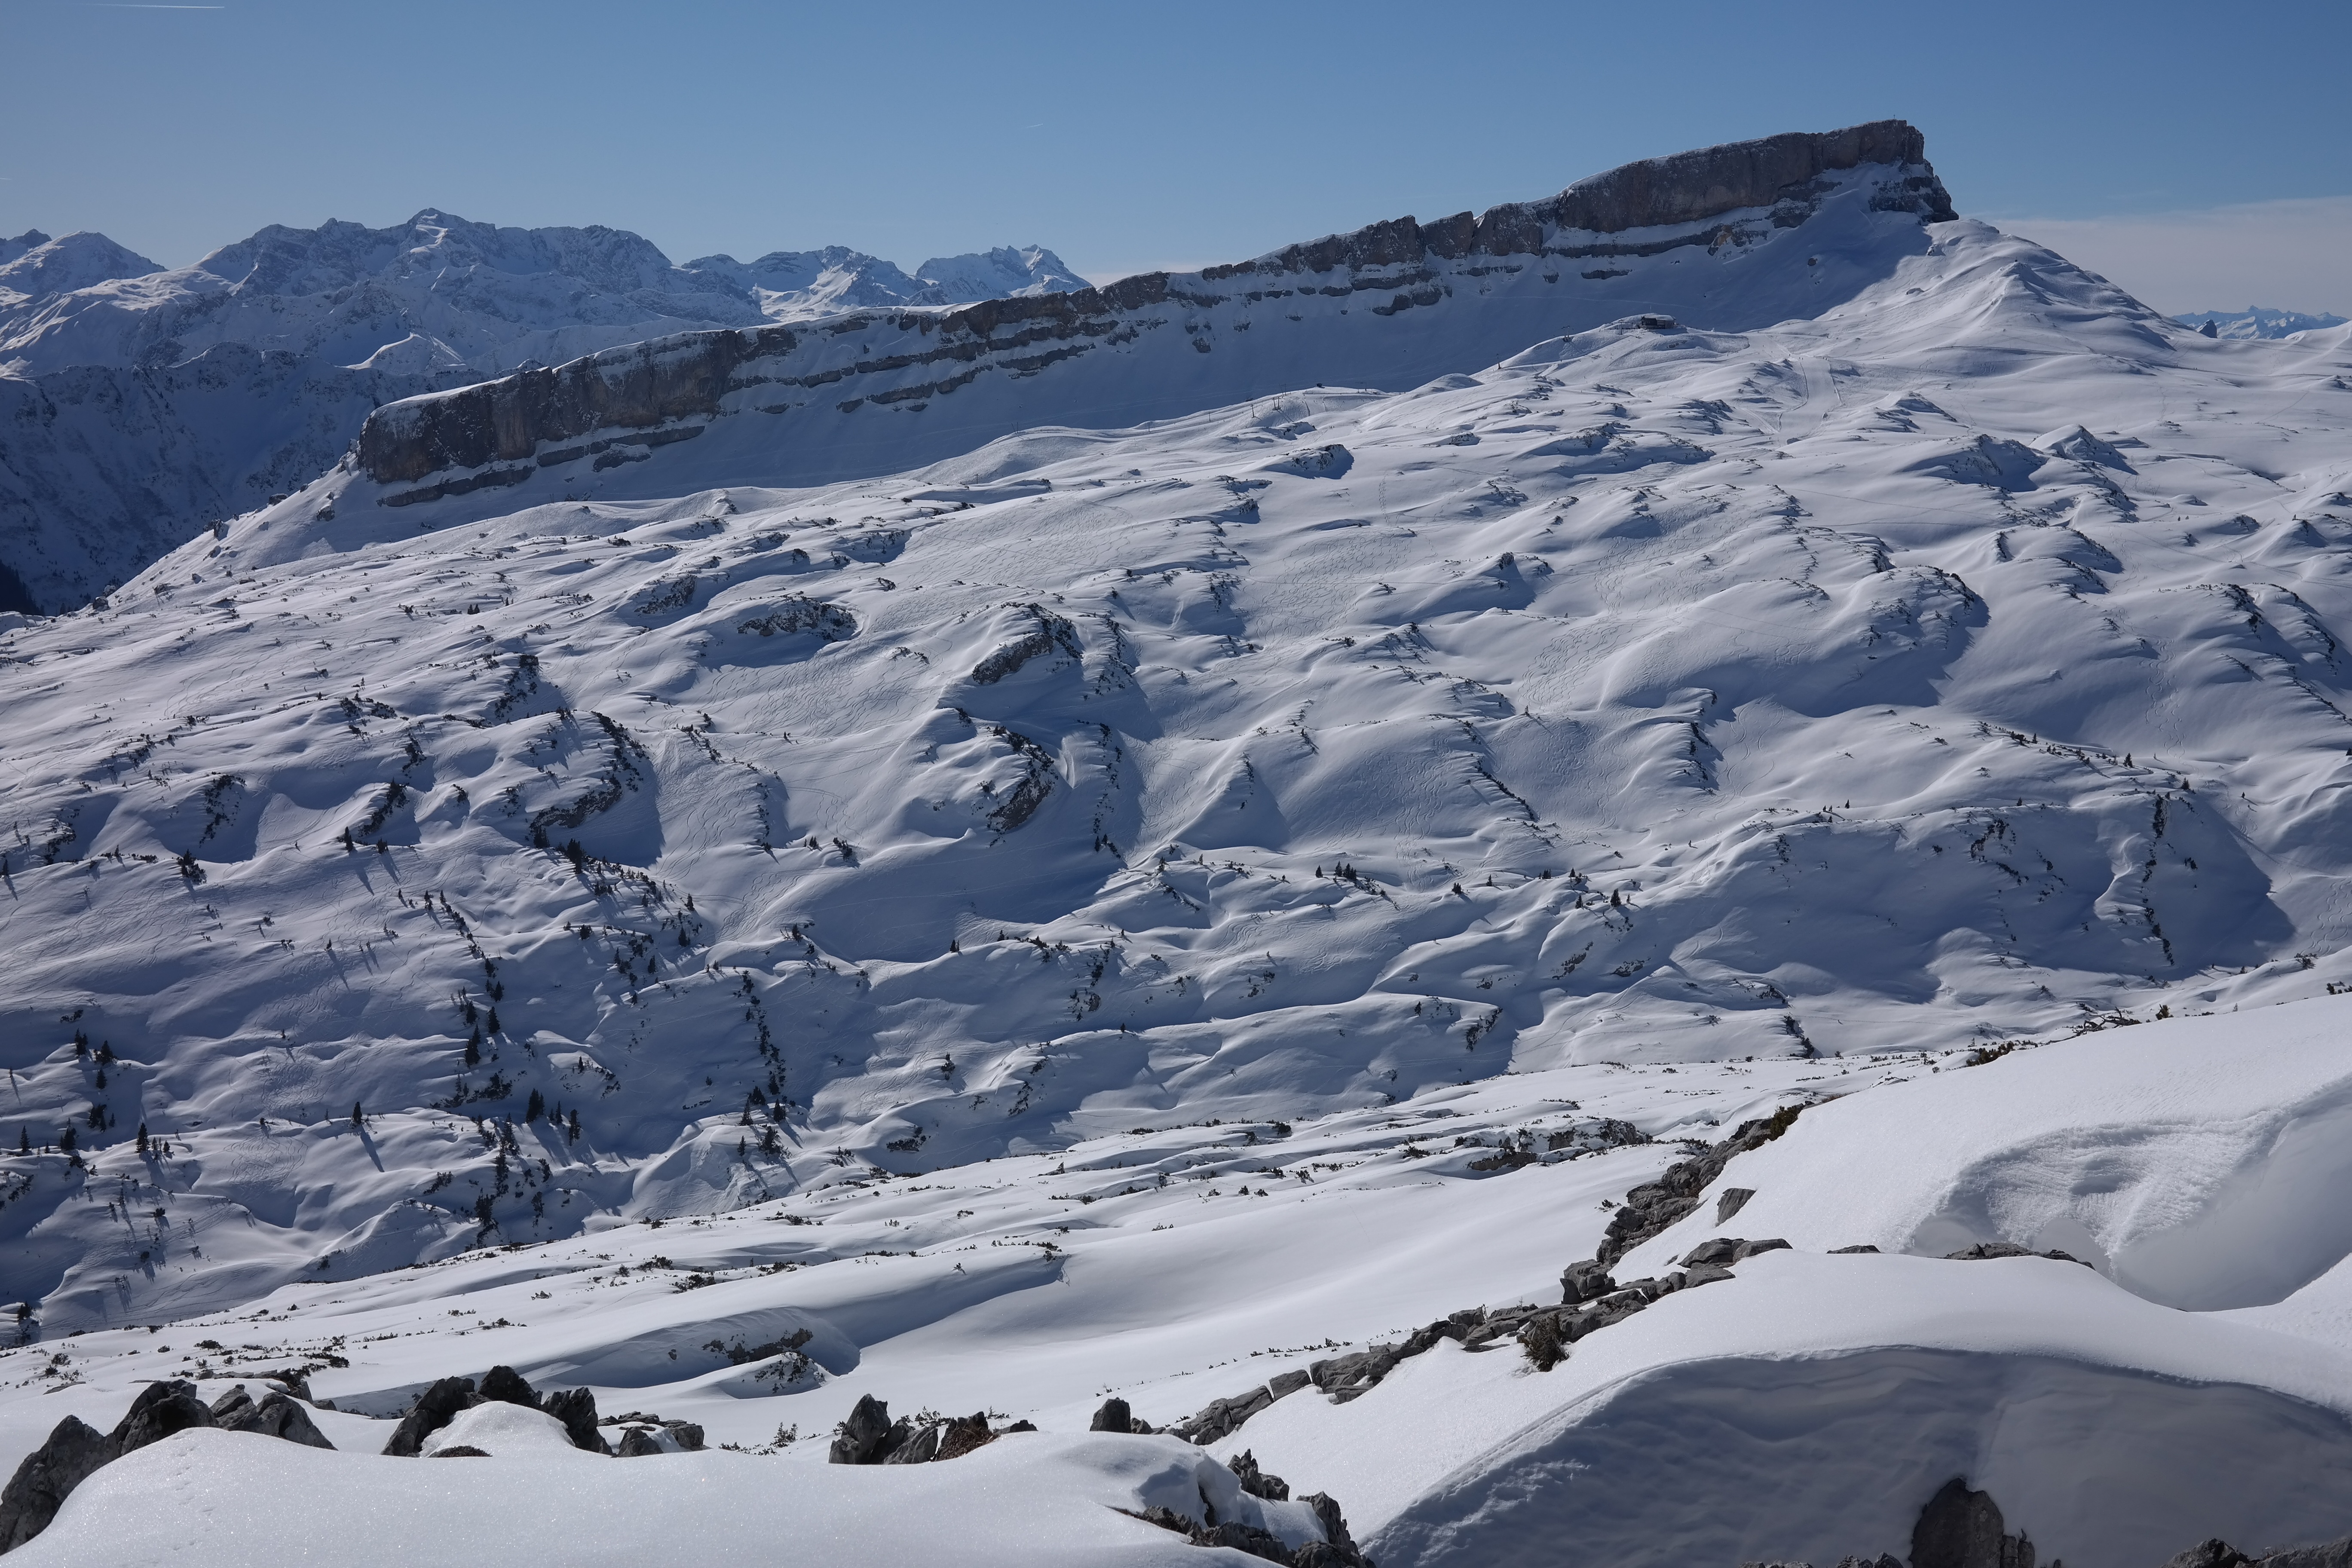
outdoor, mountain, snow, winter, mountain range, weather, alpine, arctic, skiing, season, ridge, summit, sports equipment, winter sport, tour, resort, alps, ski, plateau, cirque, piste, winter sports, landform, backcountry skiiing, ski touring, skitouren goers, arctic ocean, allg u, ski mountaineering, touring skis, ifen, door corner, geographical feature, mountainous landforms, geological phenomenon